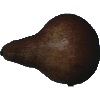
Label: pear_kaiser